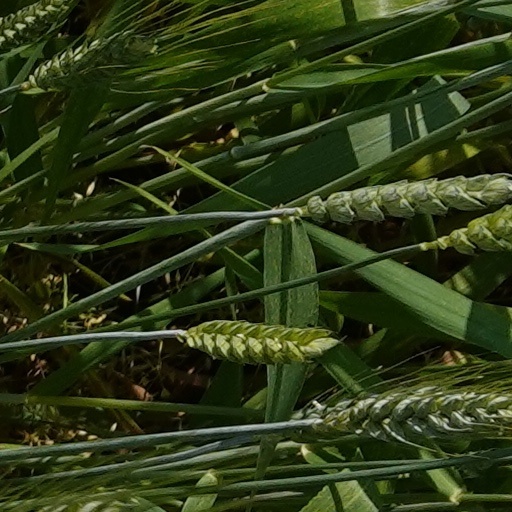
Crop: wheat